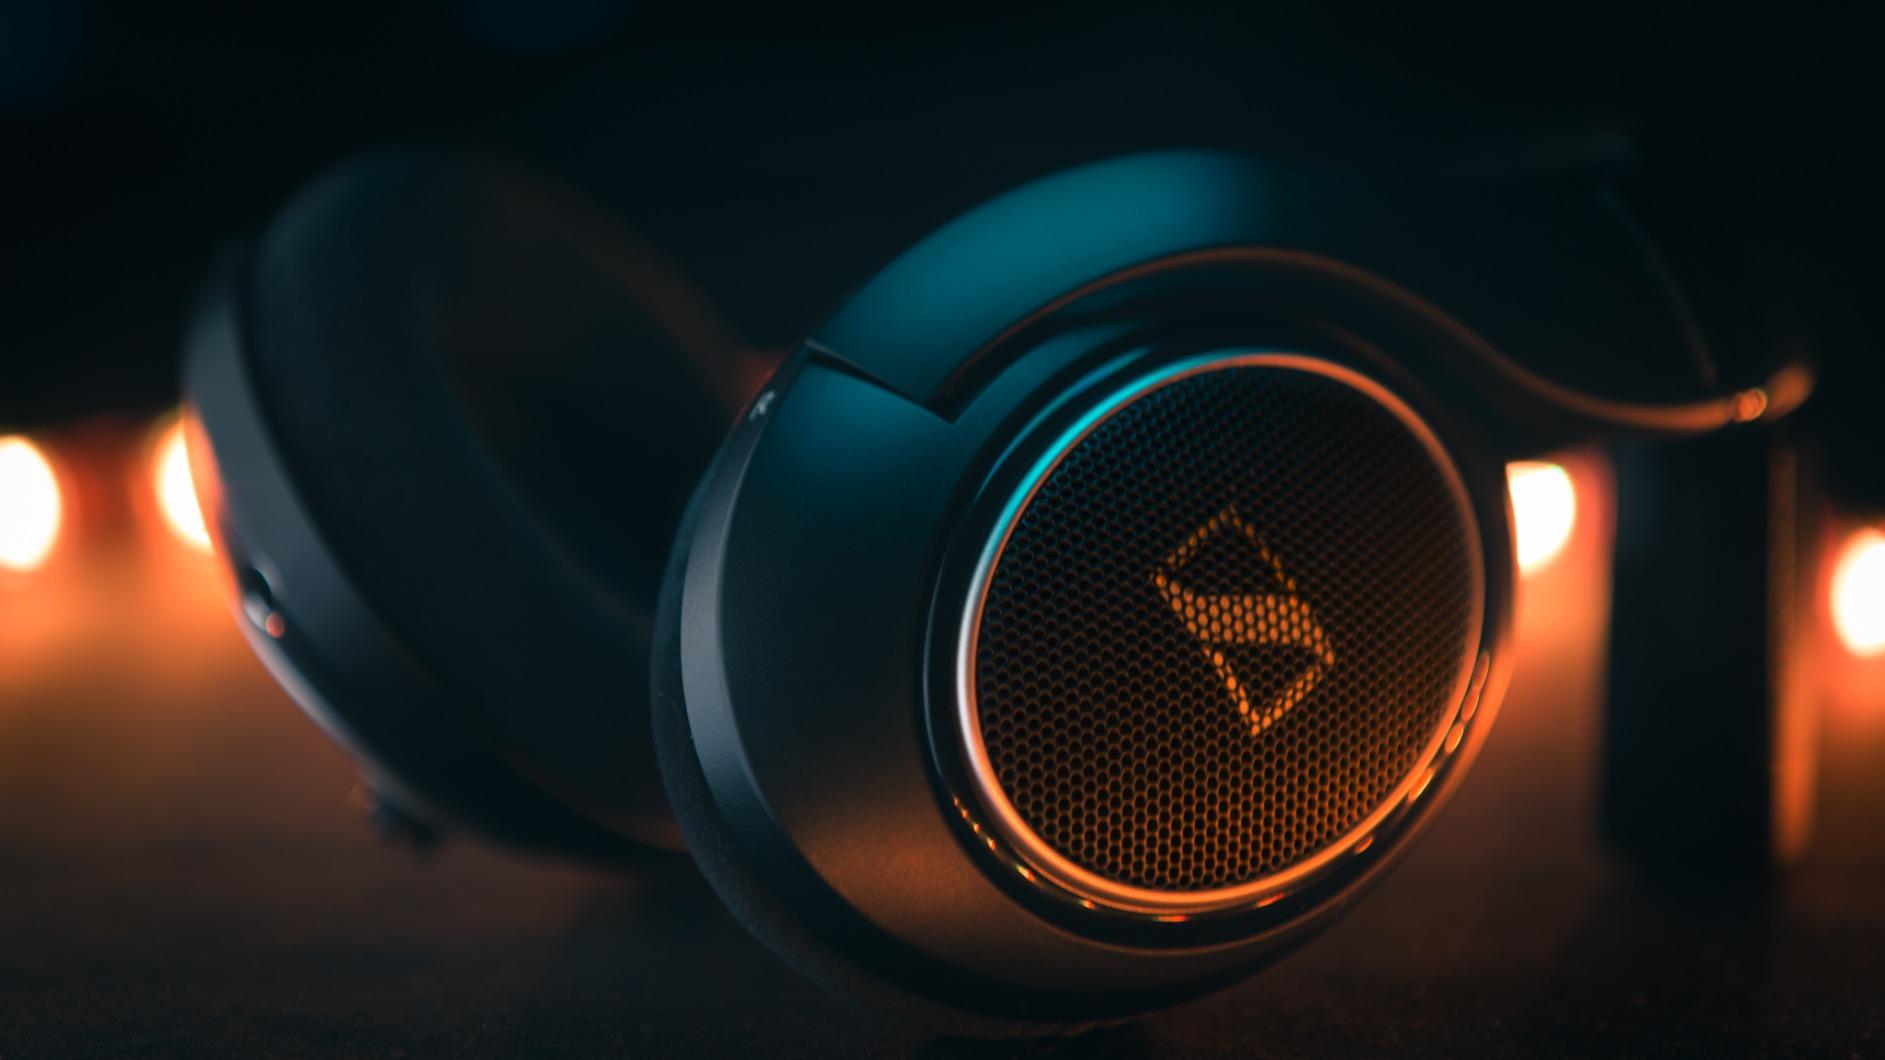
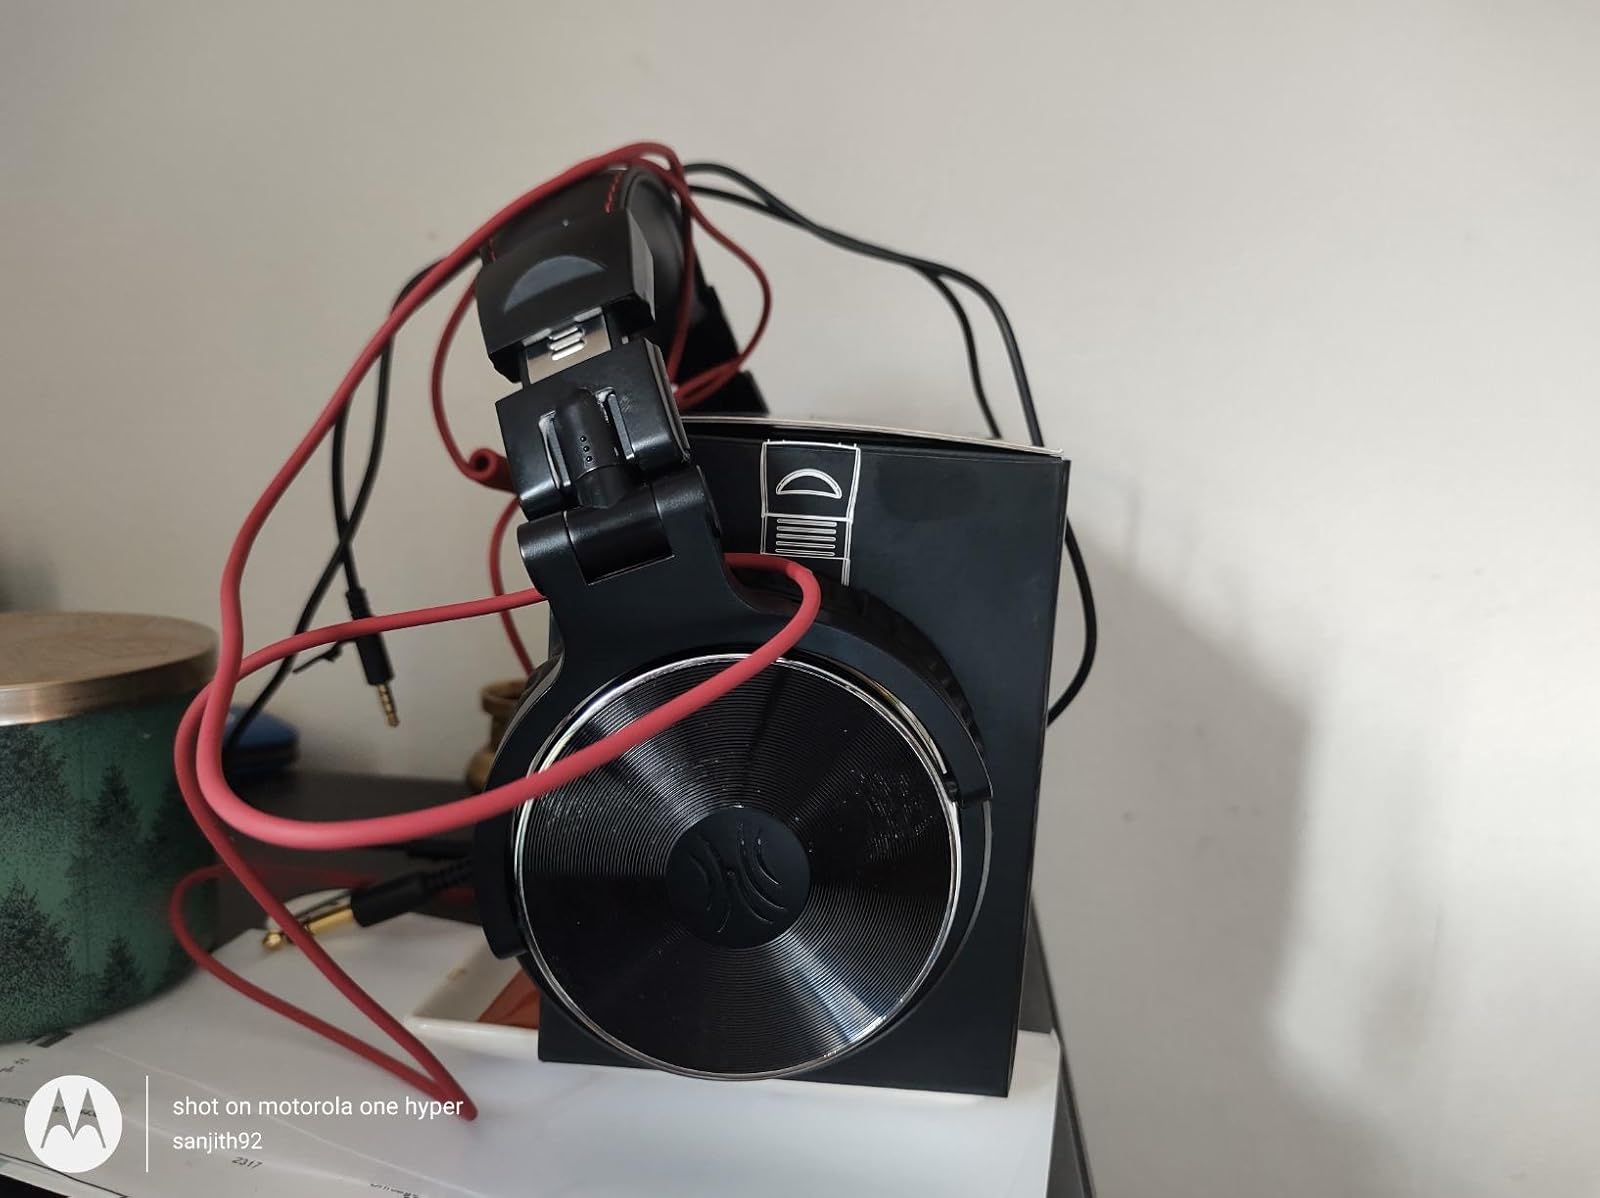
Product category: headphones
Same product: no